Dono Doni

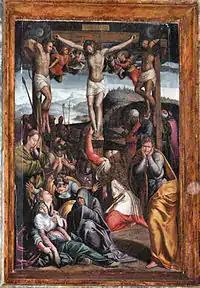
"Crucifixion", 1563, in the Assisi Cathedral

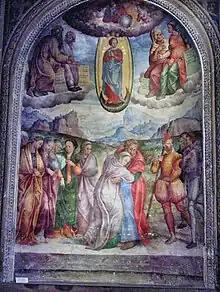
"San Gioacchino meets St. Anna", fresco from 1565 attributed to Doni, in the Sant'Andrea Church in Spello

Dono Doni, also known as Adone Doni or Dono dei Doni (1505-1575) was an Italian painter of the Renaissance period active mainly in Umbria.